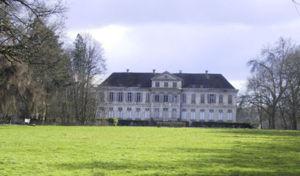
Brias est une commune française située dans le département du Pas-de-Calais en région Hauts-de-France.
Le château de Brias est un manoir situé dans la commune de Brias en Pas-de-Calais.
Un certain nombre d'œuvres cinématographiques et télévisuelles ont été tournés dans le département du Pas-de-Calais.